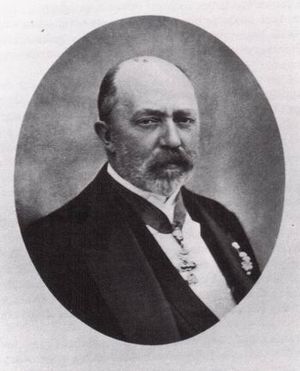
Robert 1. af Parma
Hertug Robert i 1900
Hertug Robert 1. af Parma var den sidste hertug af Parma fra 1854 til 1859, hvor hertugdømmet i december 1859 gik sammen med Kongeriget Sardinien, som i 1861 blev en del af samlingen til Kongeriget Italien. Da han kun var 5½ år da faren døde, regerede hans mor som stedfortræder for ham.